Sarajevo Olympic Bobsleigh and Luge Track

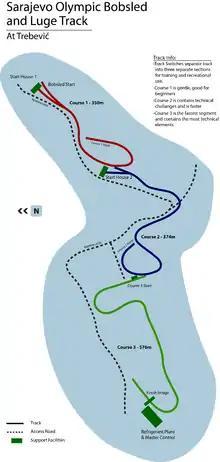
The Sarajevo Olympic Bobsleigh and Luge Track, separated into its training and recreation sections

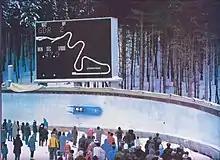
The German Democratic Republic's four-man bobsled number 2 sled races through the final curve 13 during the 1983 European Bobsleigh Championships at the Mt. Trebevic Bobsleigh and Luge Track.

In preparation for the 1984 Winter Olympic Games, Mt. Trebević was selected as the site for a new sliding complex. The track complex was designed by architect Gorazd Bučar, with a vision for both reduced footprint of the facility, and flexible and adaptable use as a piece of Olympic Legacy Infrastructure. The track can be split into three segments for recreational and training purposes.